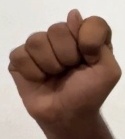
ASL sign: T